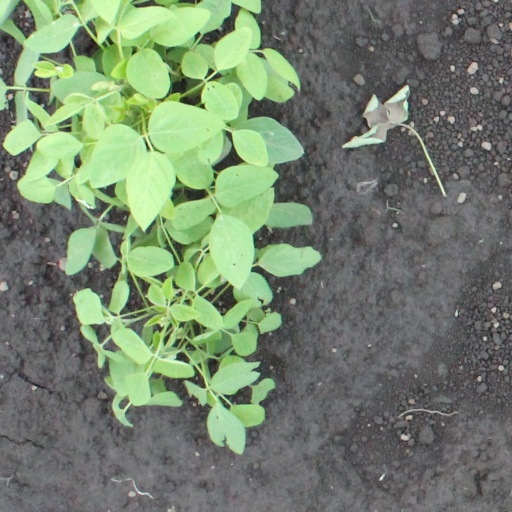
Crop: soybean